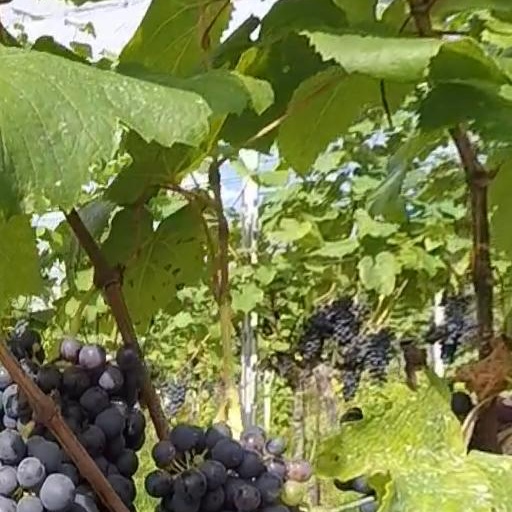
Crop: grape